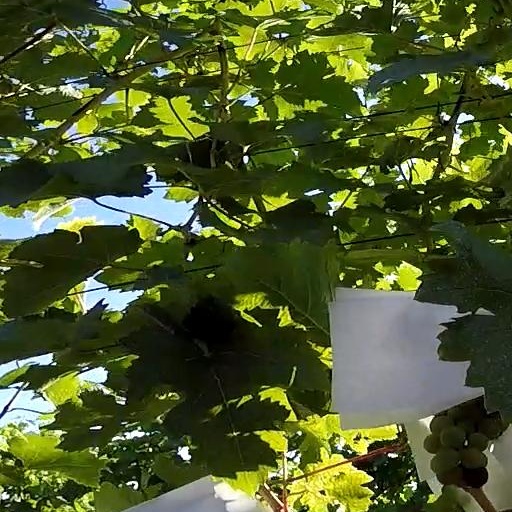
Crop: grape